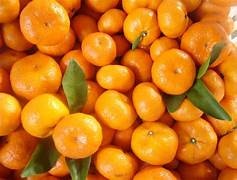
Label: mandarine